Artur Sobiech

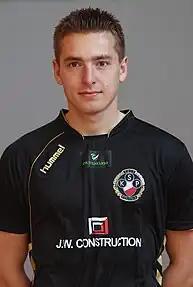
Sobiech as a Polonia Warsaw player in 2011

On 29 June 2021, Sobiech made his return to Polish football by signing a two-year contract with Lech Poznań. Brought in as a back-up for club's captain Mikael Ishak, Sobiech saw limited playing time due to health issues. He contributed to the club's Ekstraklasa championship in the 2021–22 campaign, and scored the third of Lech's goals in a 3–2 away win over Italian side Fiorentina in a UEFA Europa Conference League quarter-final match on 20 April 2023. On 23 May 2024, having not made a single appearance that year after suffering a knee injury during the winter break, Lech announced Sobiech would leave the club at the end of the season.